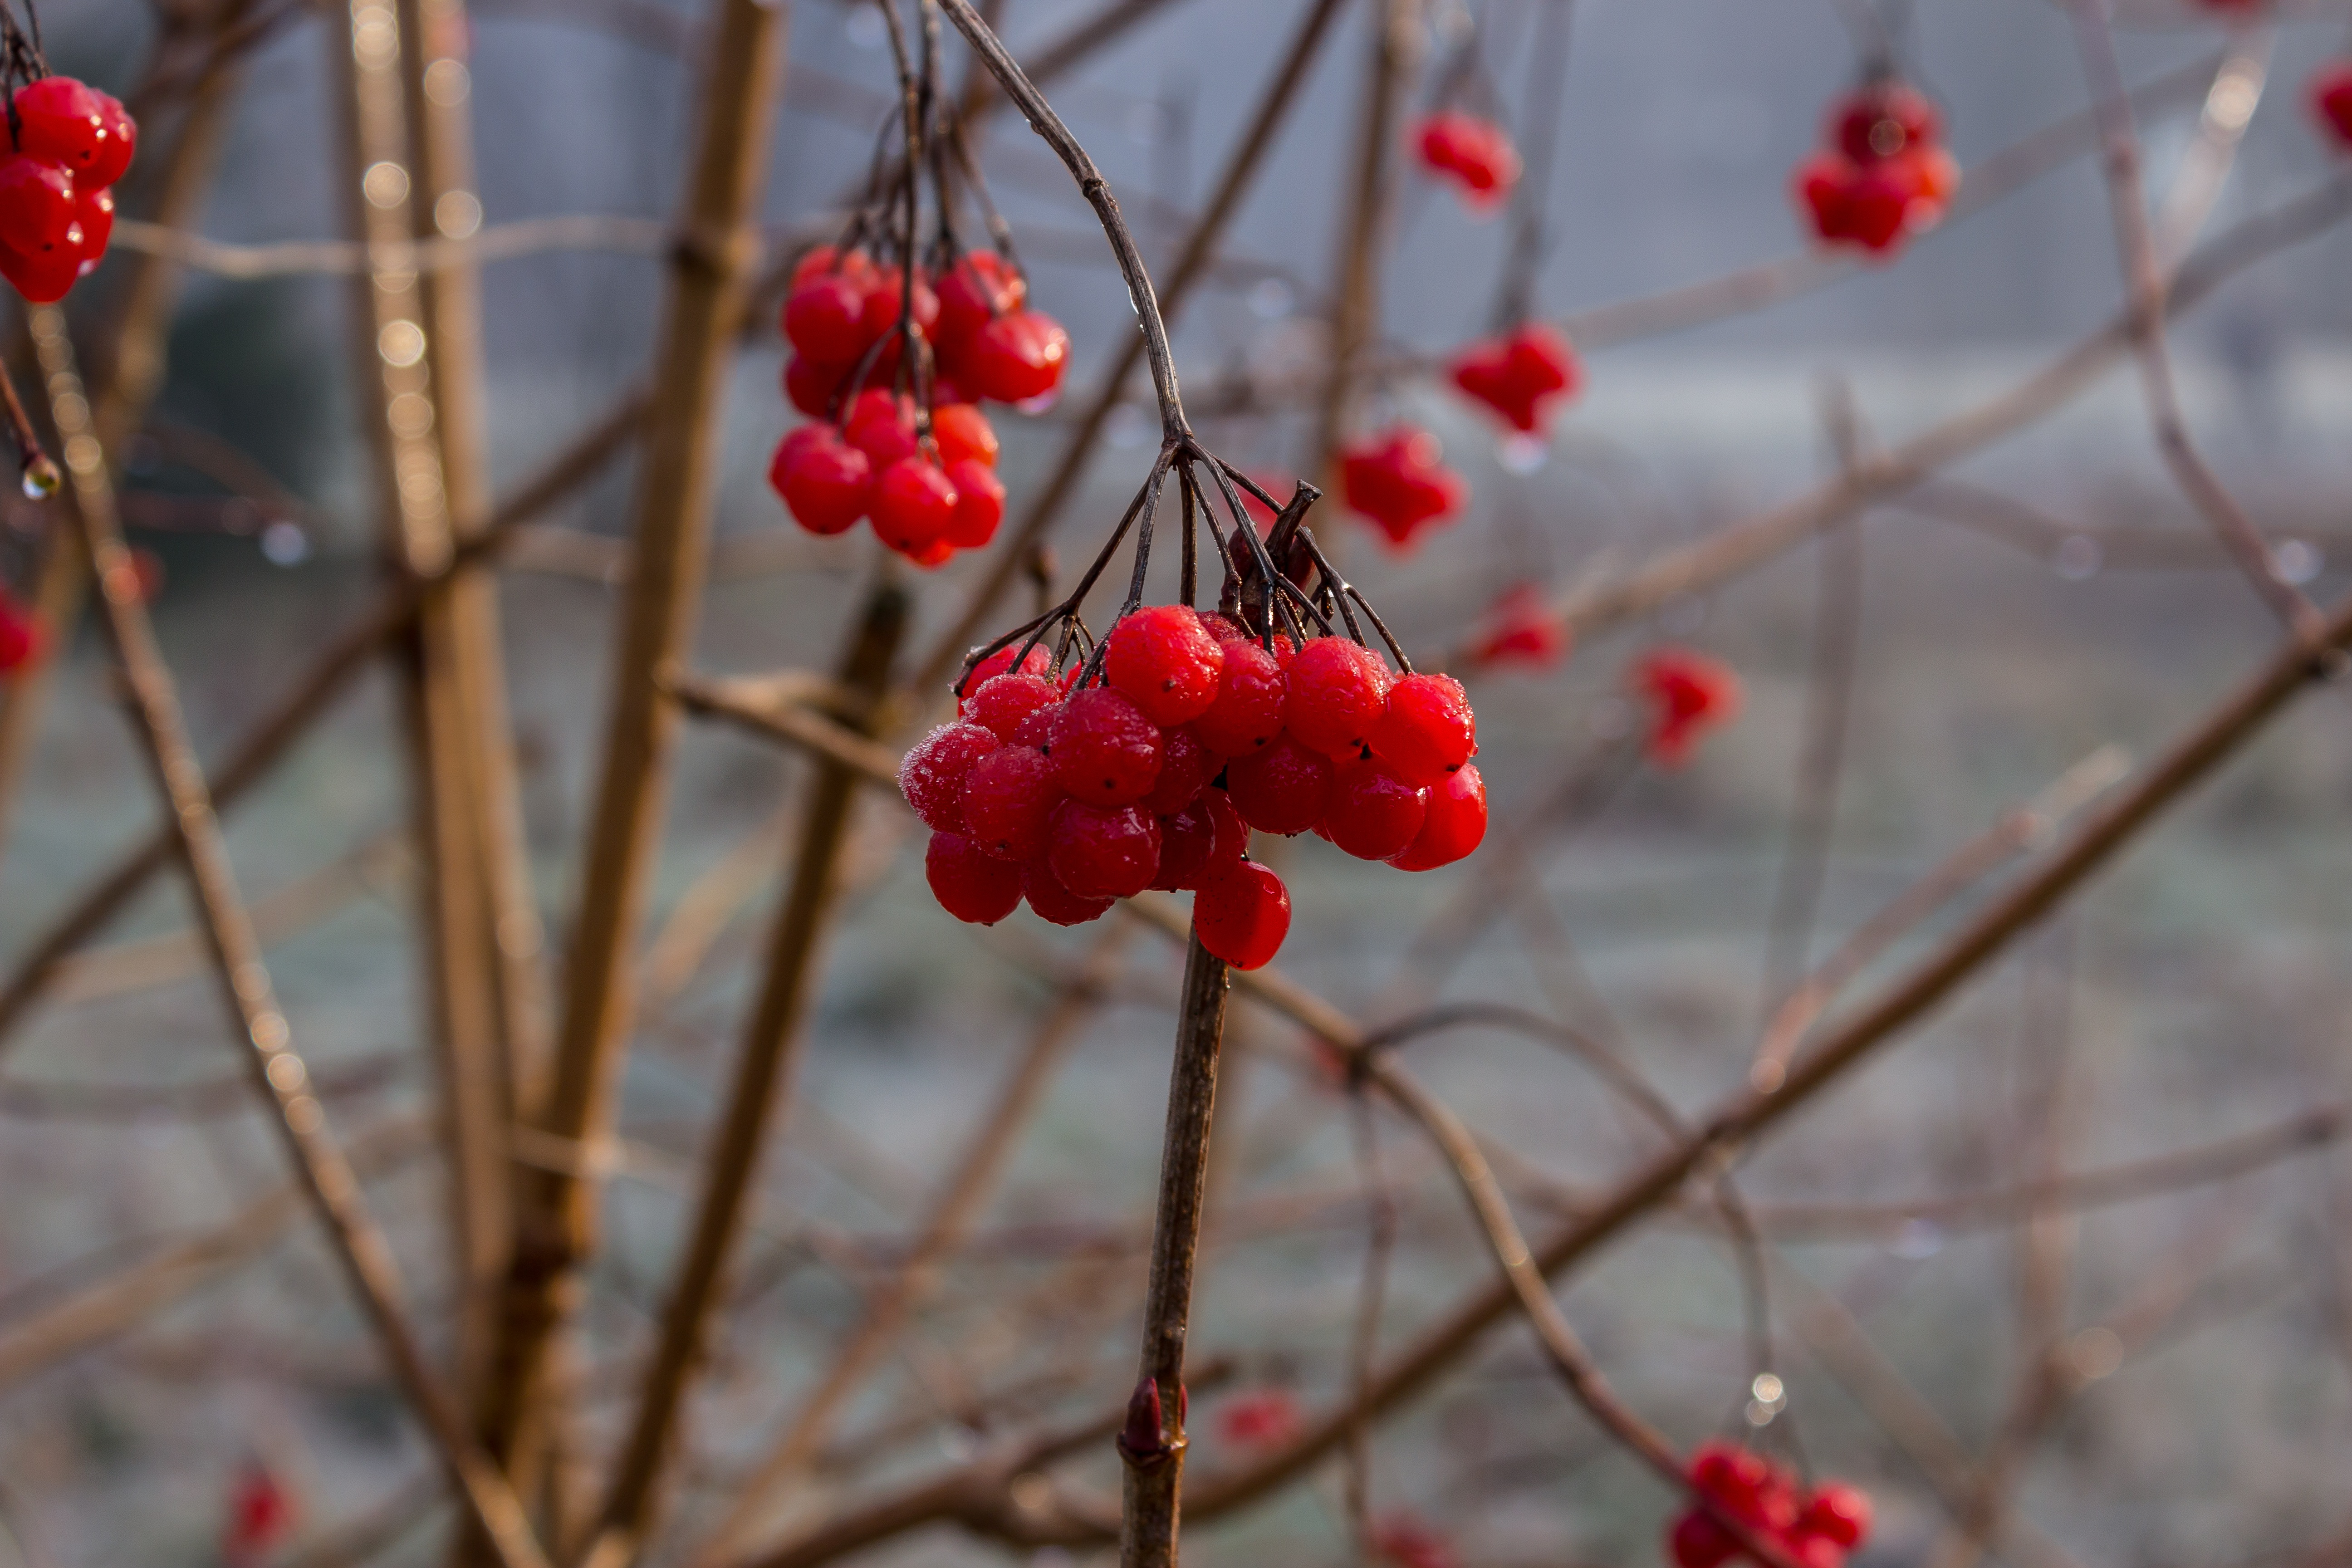
tree, branch, blossom, cold, winter, plant, fog, mist, fruit, berry, leaf, flower, food, spring, red, produce, autumn, botany, frozen, flora, season, berries, shrub, rowan, rose hip, macro photography, flowering plant, woody plant